Song of Songs (2015 film)

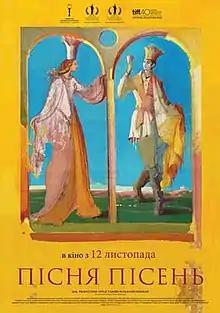
Film poster

Song of Songs is a 2015 Ukrainian drama film directed by Eva Neymann. It was screened in the Contemporary World Cinema section of the 2015 Toronto International Film Festival. It was named as one of three films shortlisted as the Ukrainian submission for the Academy Award for Best Foreign Language Film, but it was not selected.